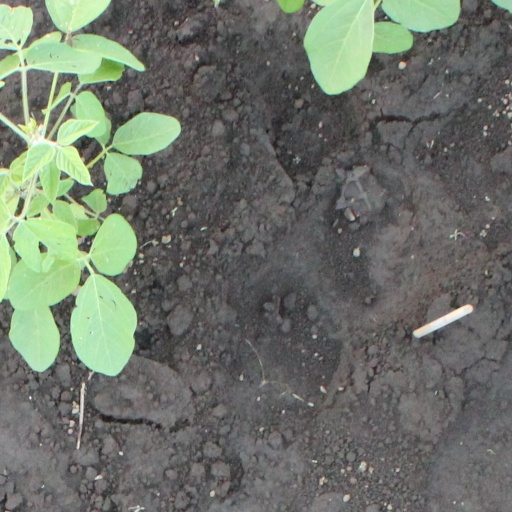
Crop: soybean